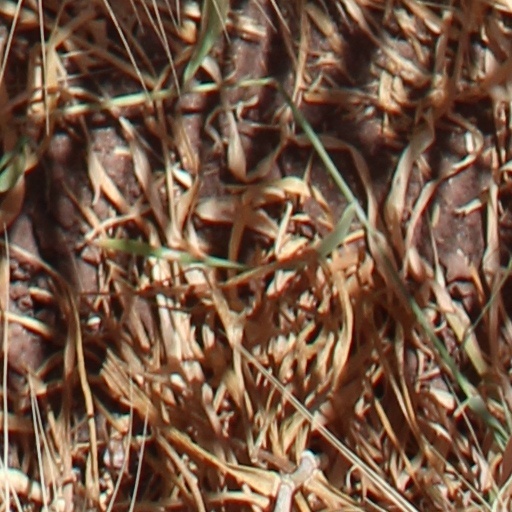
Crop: wheat